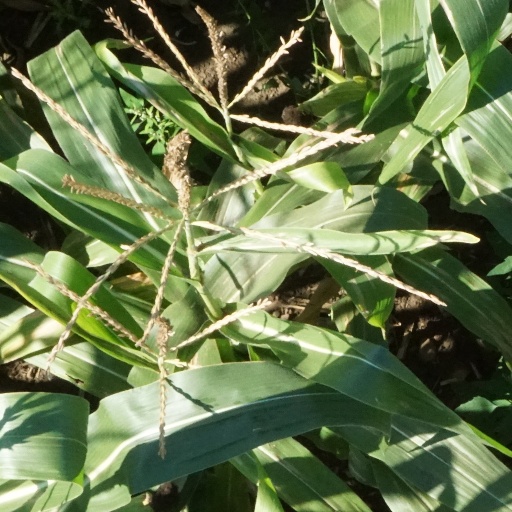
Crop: maize; corn